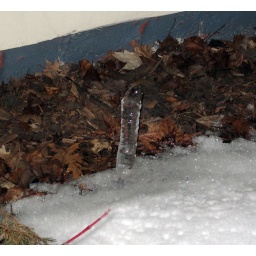
Icicle stuck in the ground outside of my house looks like a glass dildo